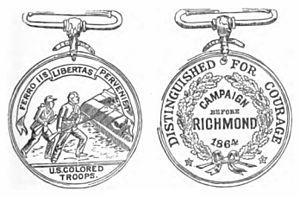
Formés pour la première fois pendant la guerre de Sécession, les United States Colored Troops sont des régiments de l'Union Army composés d'Afro-Américains : Noirs libres, ou affranchis, ou esclaves qui pensaient que la conscription était la voie vers l'émancipation et l'intégration sociale.